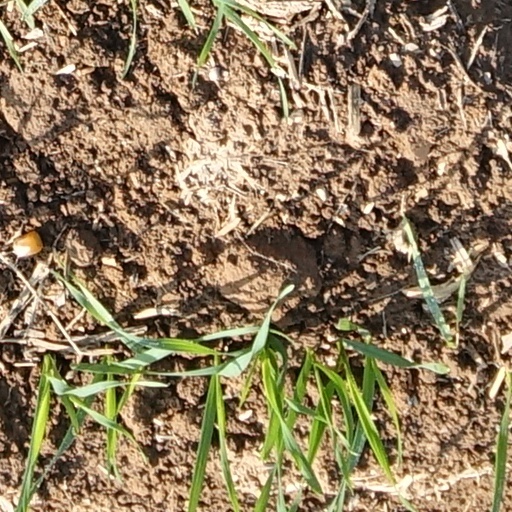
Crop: wheat